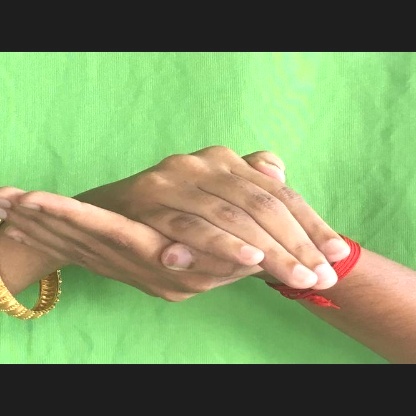
Mudra: Samputa